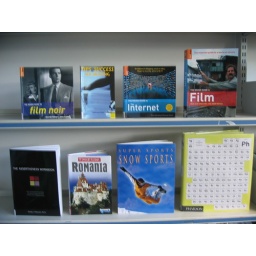
Move your mouse over each book cover and click on the link to search the library catalogue.